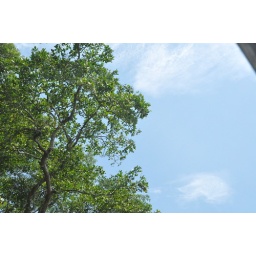
Crocodile boat over Daintree river